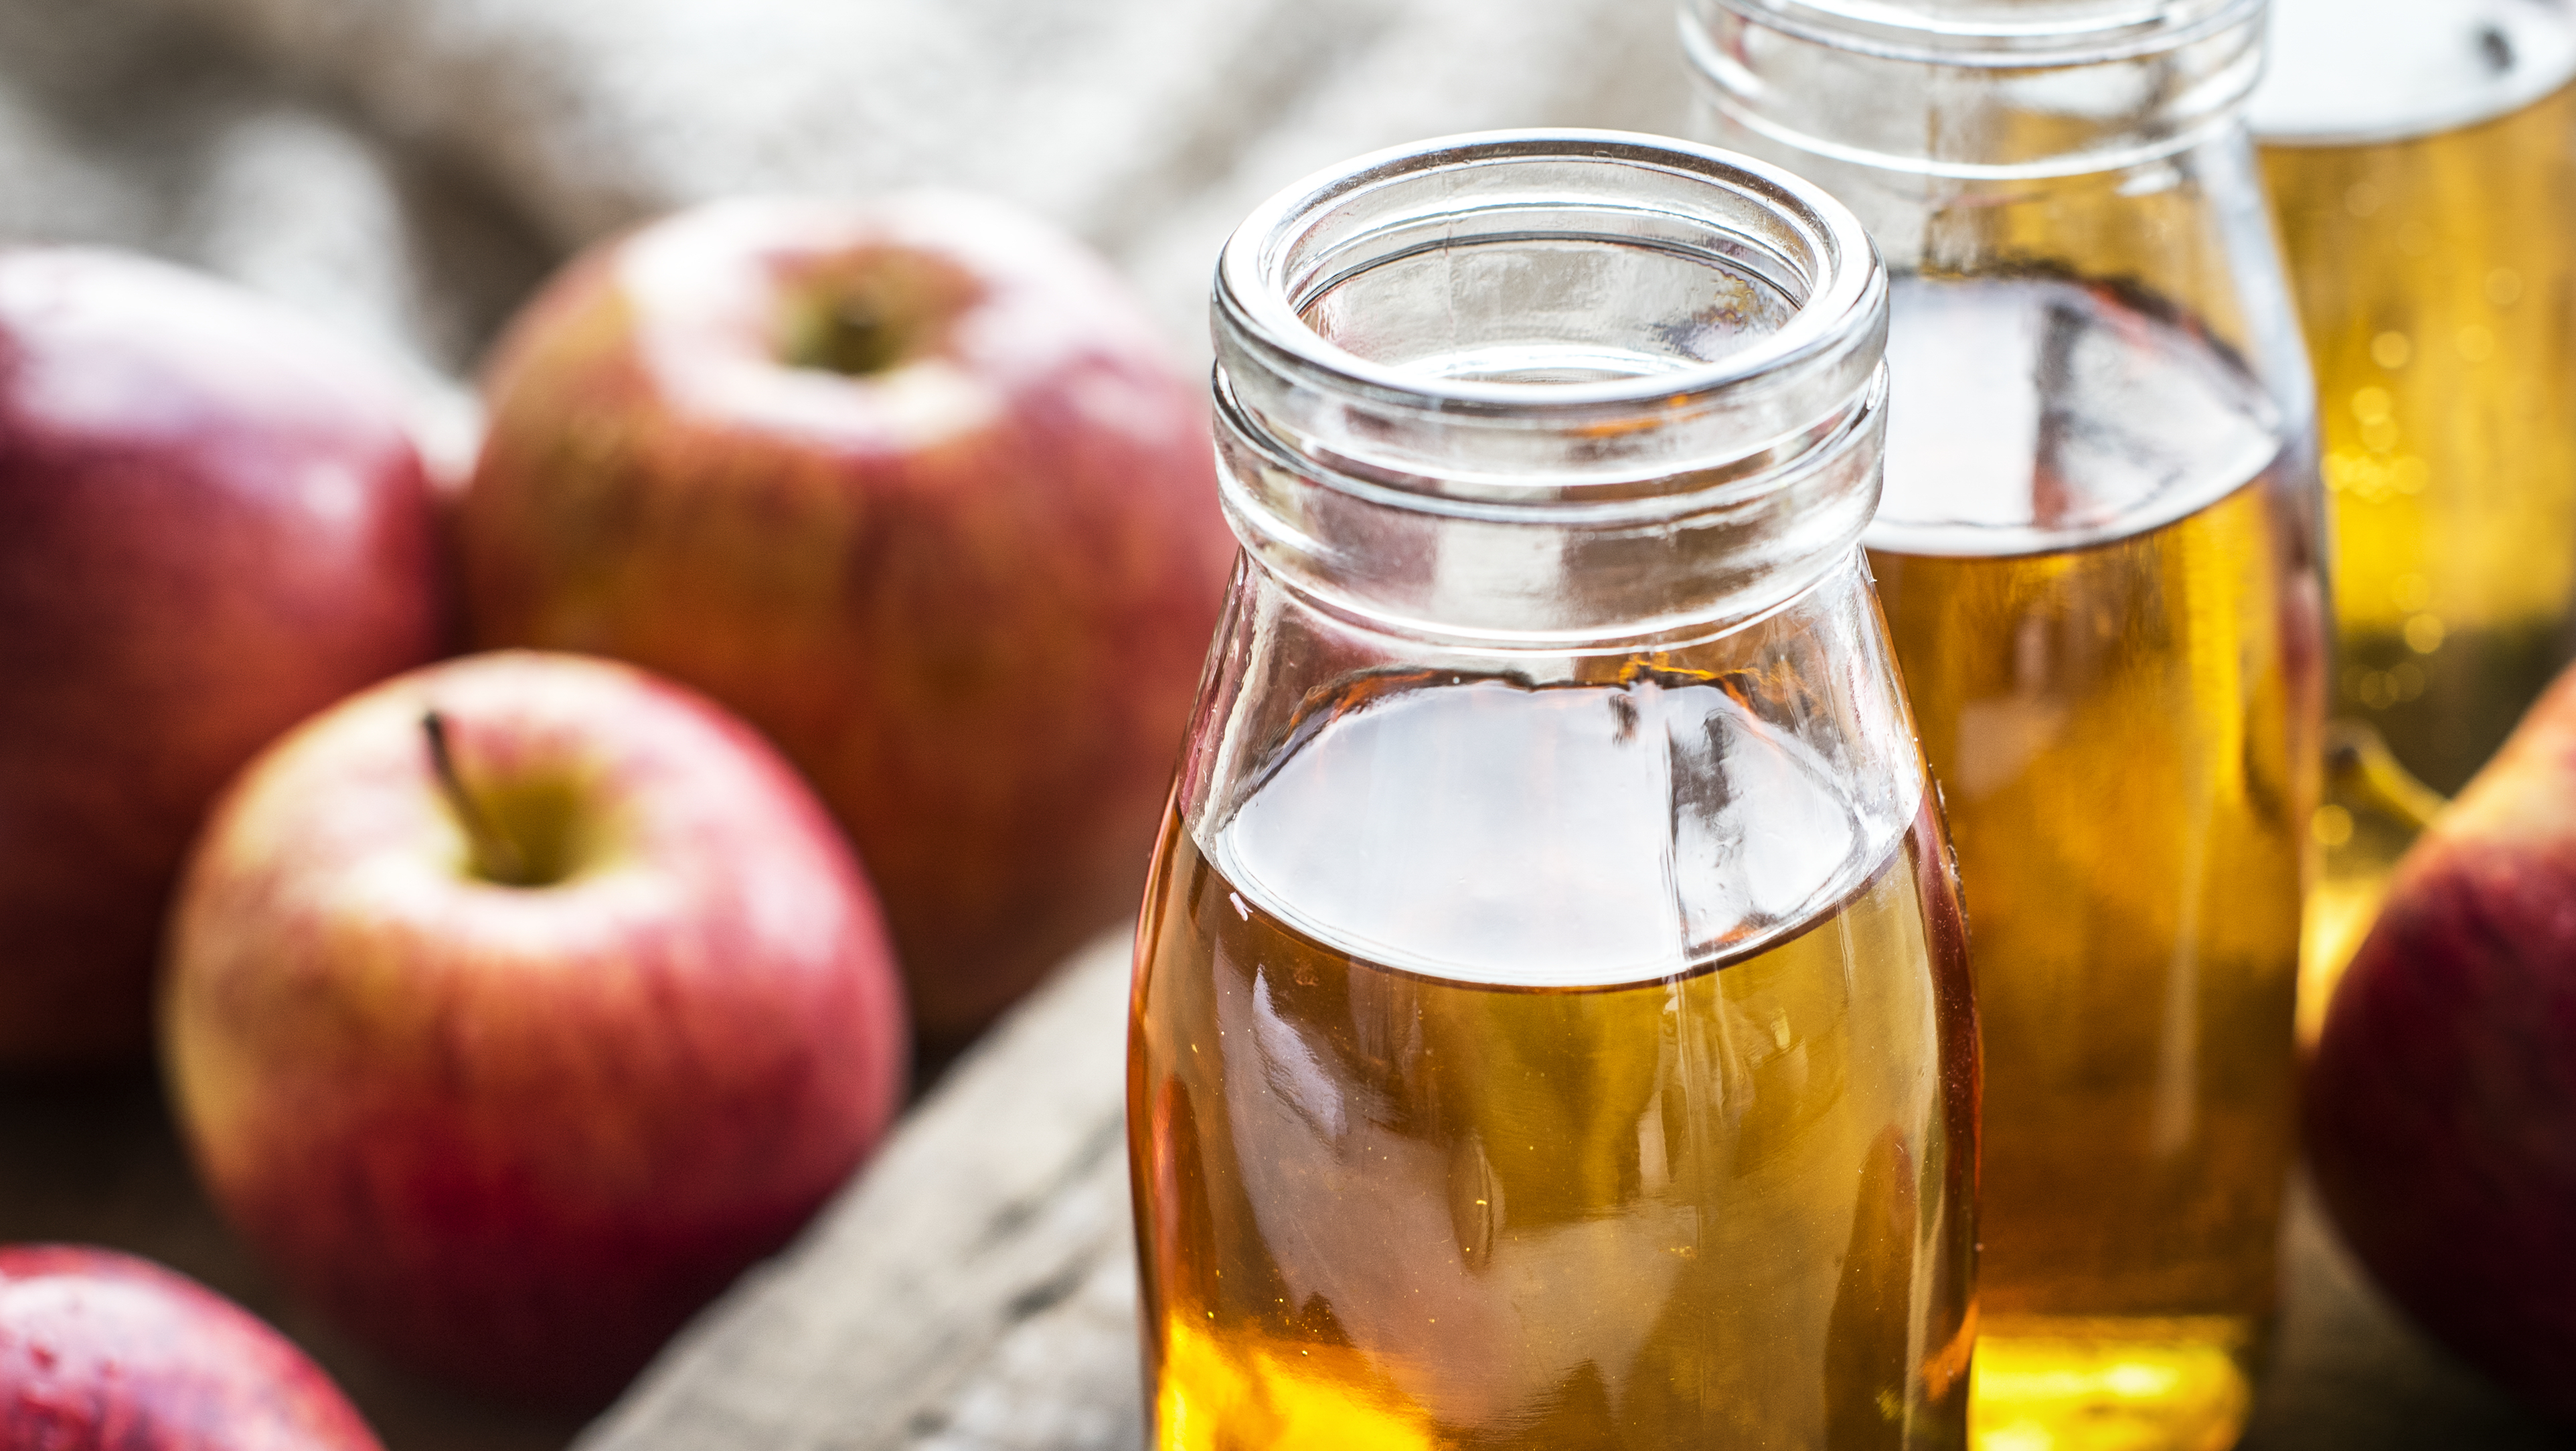
apple, apple juice, beverage, bottle, cider, closeup, cooking, cuisine, diet, dieting, dressing, food, food photography, food styling, fresh, freshly squeezed, fruit, glass, glass bottle, harvest, health, healthy, homemade, ingredient, juice, liquid, macro, natural, non alcoholic, nutrition, organic, raw, rustic, sweet, vegetarian, vinegar, wooden, drink, local food, superfood, diet food